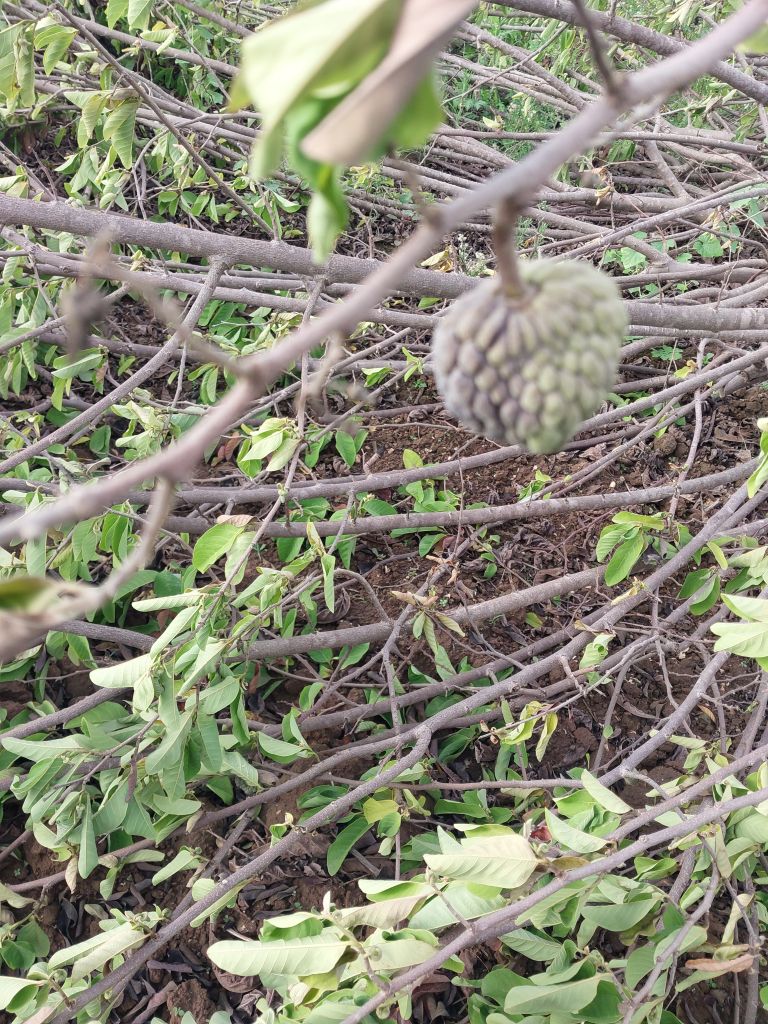
Disease label: Blank Canker